Ruana

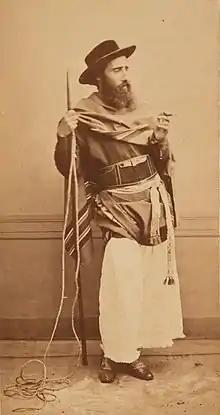
19th century, Camille Pissarro wearing a llanero costume and a ruana

In Colombia there are two festivals in honor of the ruana, both in municipalities of the department of Boyacá: the World Day of Ruana, in Nobsa, and the National Festival of Ruana, Pañolón, Almojábana and Amasijo, in Paipa. This unique garment is also a fundamental part of the idiosyncrasy of Boyacense popular music known as Carranga, music that was born in the rural areas of that department and is mainly accompanied by the Tiple, the Guitar and the Tiple Requinto (chordophone) of Colombia. Currently this genre has been renewed with more alternative groups such as the "Velo de Oza" and the "Rolling Ruanas".